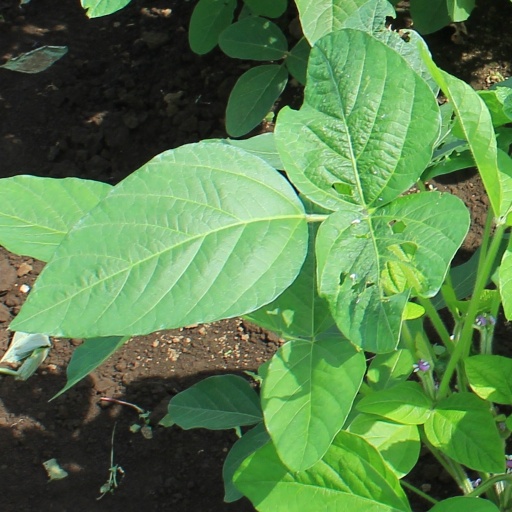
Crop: soybean